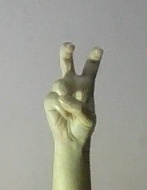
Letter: toot